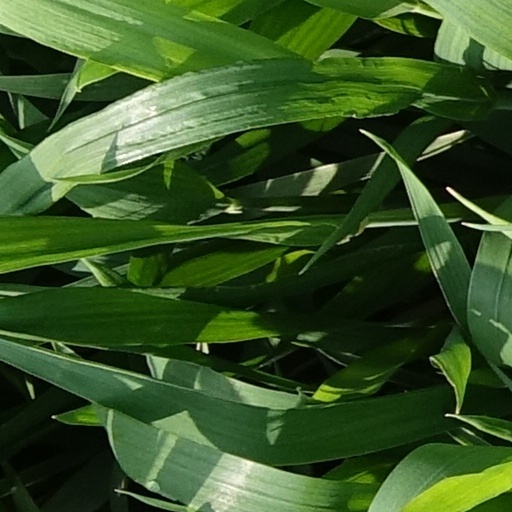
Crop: wheat